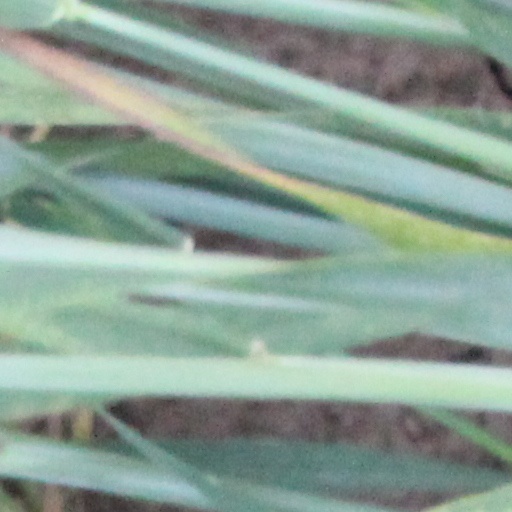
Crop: wheat